Corpus Christi Harbor Bridge

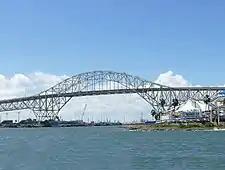
The Harbor Bridge crossing over Corpus Christi (pictured in 2018)

The Corpus Christi Harbor Bridge is a through arch bridge in Corpus Christi, Texas, that carried six lanes of U.S. Route 181 (US 181) and Texas State Highway 35 (SH 35) from downtown Corpus Christi to Rincon Point, known to locals as North Beach. The bridge crossed the Corpus Christi Ship Channel and handled nearly 26,000 vehicles daily.